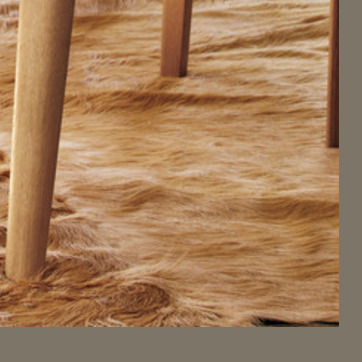
Material: carpet